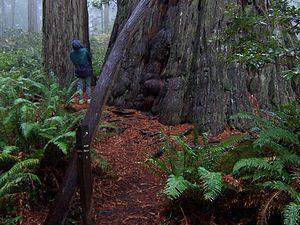
Hyperion est le nom d'un séquoia à feuilles d'if de Californie du Nord dont la taille est de 115,55 mètres, ce qui en fait l'arbre le plus haut du monde connu.
Le parc national de Redwood est un parc national situé aux États-Unis, sur la côte nord de la Californie, entre les localités d'Eureka et de Crescent City. Son nom provient du séquoia à feuilles d'if, un arbre pouvant dépasser les 100 mètres de haut et vivre plus de 2 000 ans, appelé en anglais California Redwood.